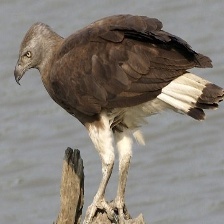
Species: GREY HEADED FISH EAGLE
Scientific name: ICHTHYOPHAGA ICHTHYAETUS